Nodocephalosaurus

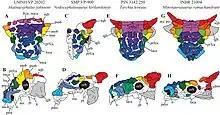
The skull ornamentation of "Nodocephalosaurus" compared to its close relatives "Akainacephalus", "Tarchia", and "Minotaurasaurus".

A rugose osteoderm is present in the posterior region of the parietals where the squamosal horn attaches to the end dorsolateral side of the skull. Both pterygoids are incomplete and a fracture occurs near the front where the pterygoids join the basicranium. The front half of the anterior wings of the left pterygoid is partly preserved, while the front half of the anterior wings of the left pterygoid is missing. The quadrate is incomplete and has a distinct ridge along the front surface. The quadratojugal bears an osteodermal covering on its side projecting end. The upper surface of the quadratojugal has an upper surface that is broad and relatively smooth in lateral view, with some irregular pitting. The lower portion of the anterodorsal-most part of the quadratojugal has a sub-triangular shape. The osteodermal covering of the medial side is confined to the lower edge of the horn. Foramina are present and are irregularly spaced along the upper part of the osteodermal covering. Sullivan (1999) originally reconstructed the quadratojugal horn as pointing ventrally. However, Arbour & Currie (2015) suggested a new interpretation where the quadratojugal horn is rotated clockwise, nearly completes the ventral border of the orbit, but results in a gap between the quadratojugal and squamosal. The squamosal bone is covered in an osteodermal covering and can only be inferred. The squamosal horn is broken off at its base from the squamosal region of the skull. Due to the distortion of the posterior part of the skull, the articulation of the squamosal horn is uncertain. The squamosal horns arches towards the back, terminating in a rounded point. The underside surface of the horn is broader than the dorsal surface and is sub-triangular in cross section, which is somewhat laterally compared to that of "Scolosaurus" or "Oohkotokia". The supraorbitals are covered in osteoderms that lie dorsoanteriorly to the orbit as seen in "Pinacosaurus". The osteoderms of the external surface are characterised by the presence of rugose ornamentation consisting of pits and poorly defined ridges.